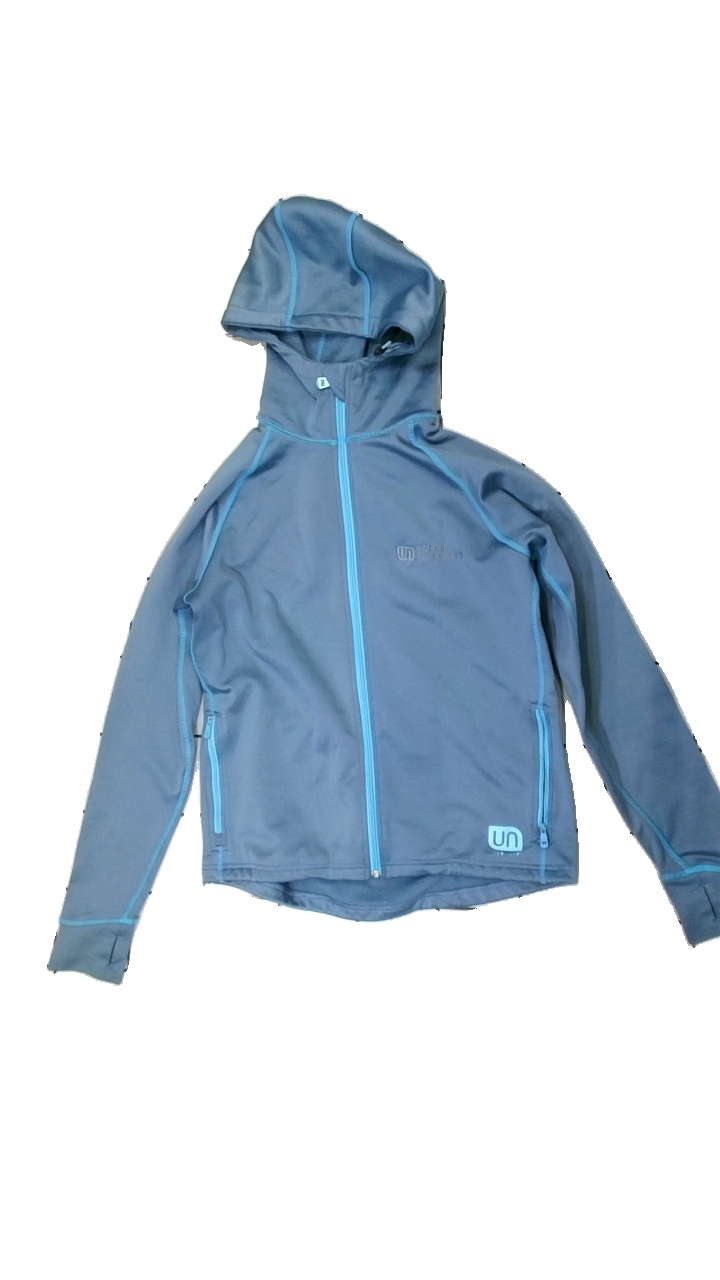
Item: Hoodie (Men)
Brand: United
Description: Blue hoodie with zipper
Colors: Blue
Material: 81% Polyester 19% Acryl
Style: Sports
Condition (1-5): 2
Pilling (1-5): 3
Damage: stains
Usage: Export
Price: <50